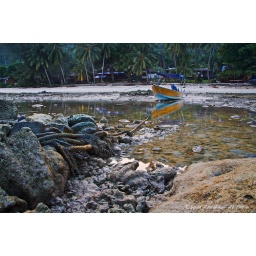
A boat tied to the stone near Salang Village, Tioman.